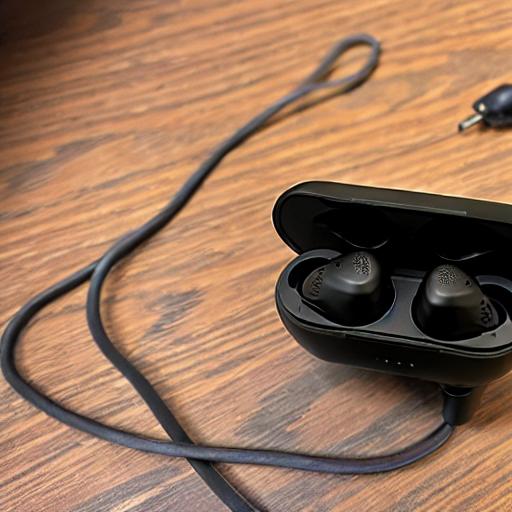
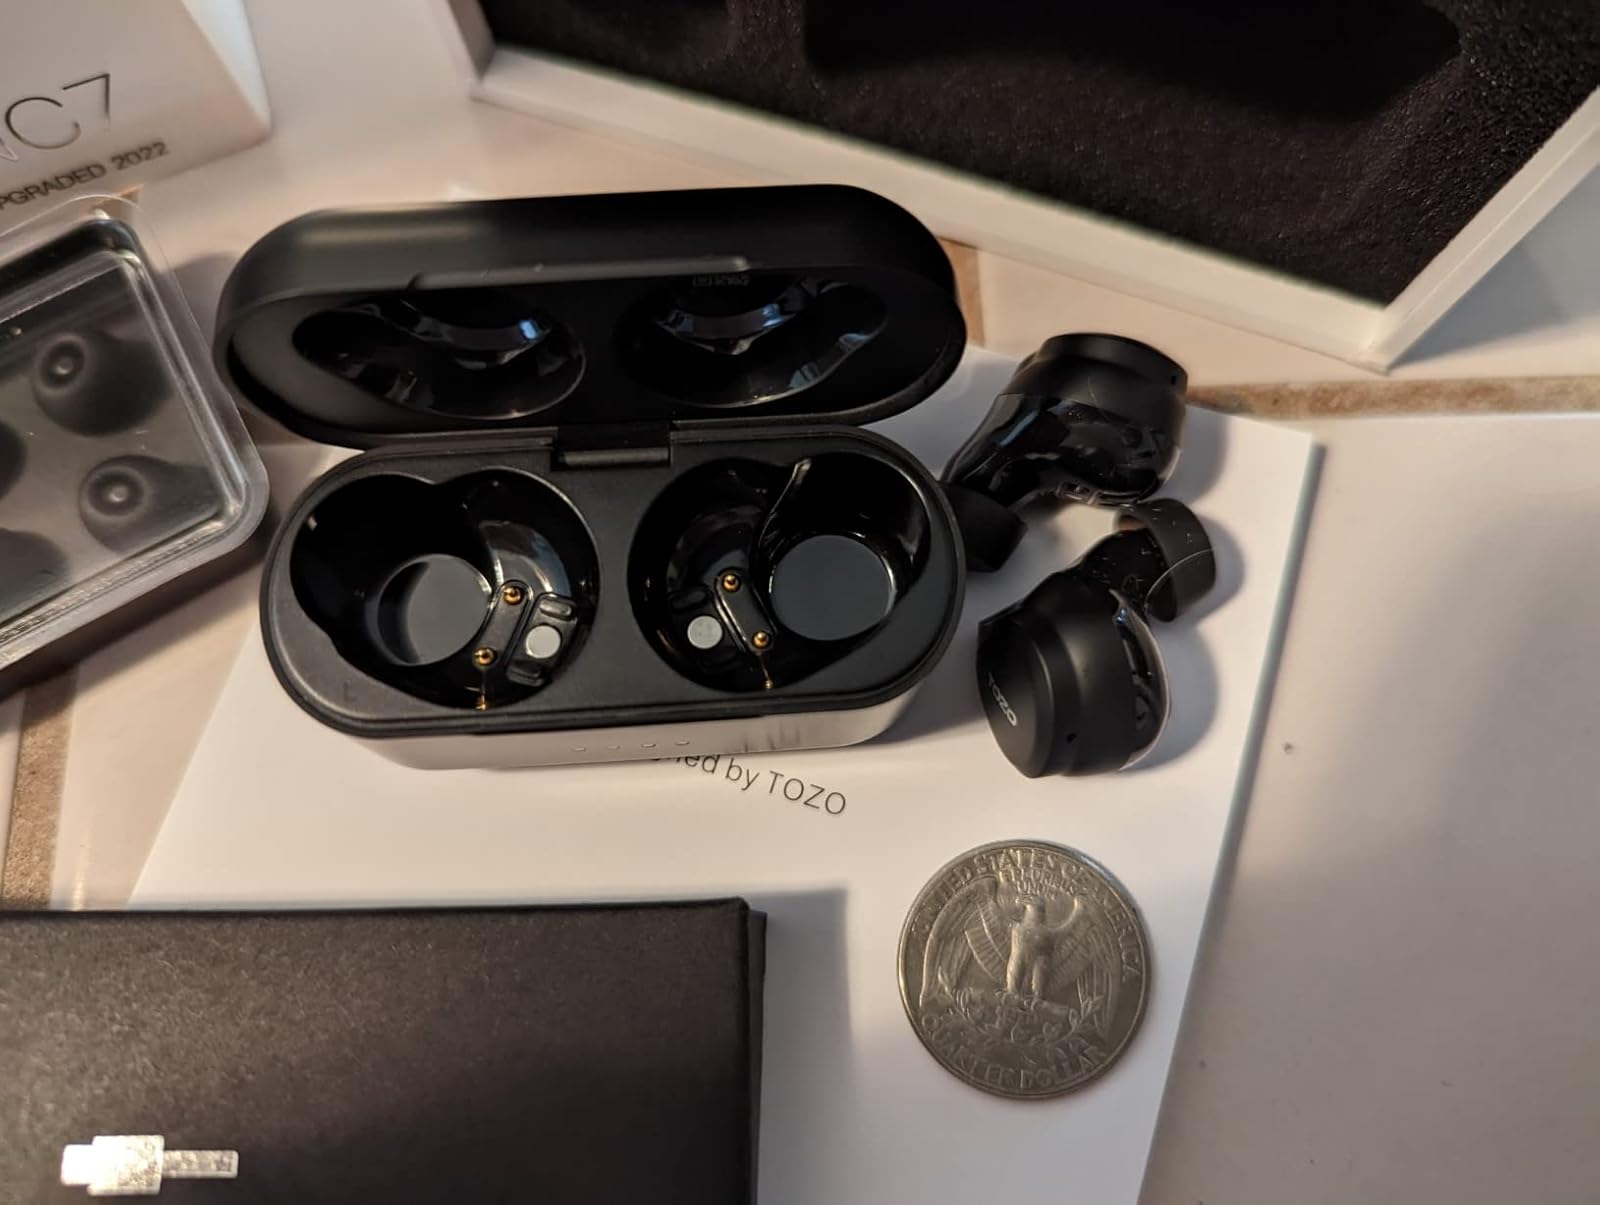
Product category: earbuds
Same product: no